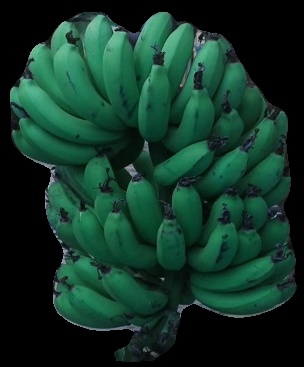
Variety: pachbale
Grade: grade3